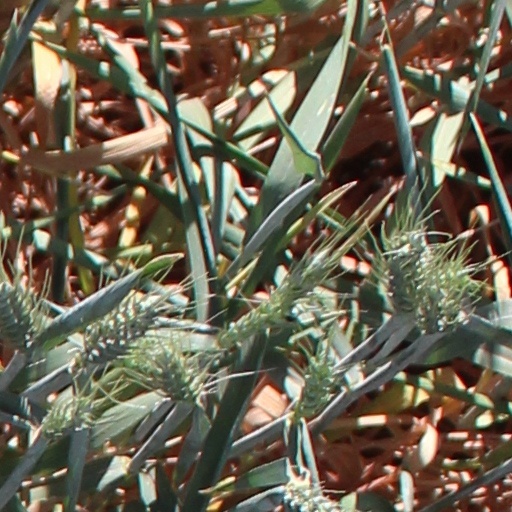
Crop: wheat